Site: brandenburg
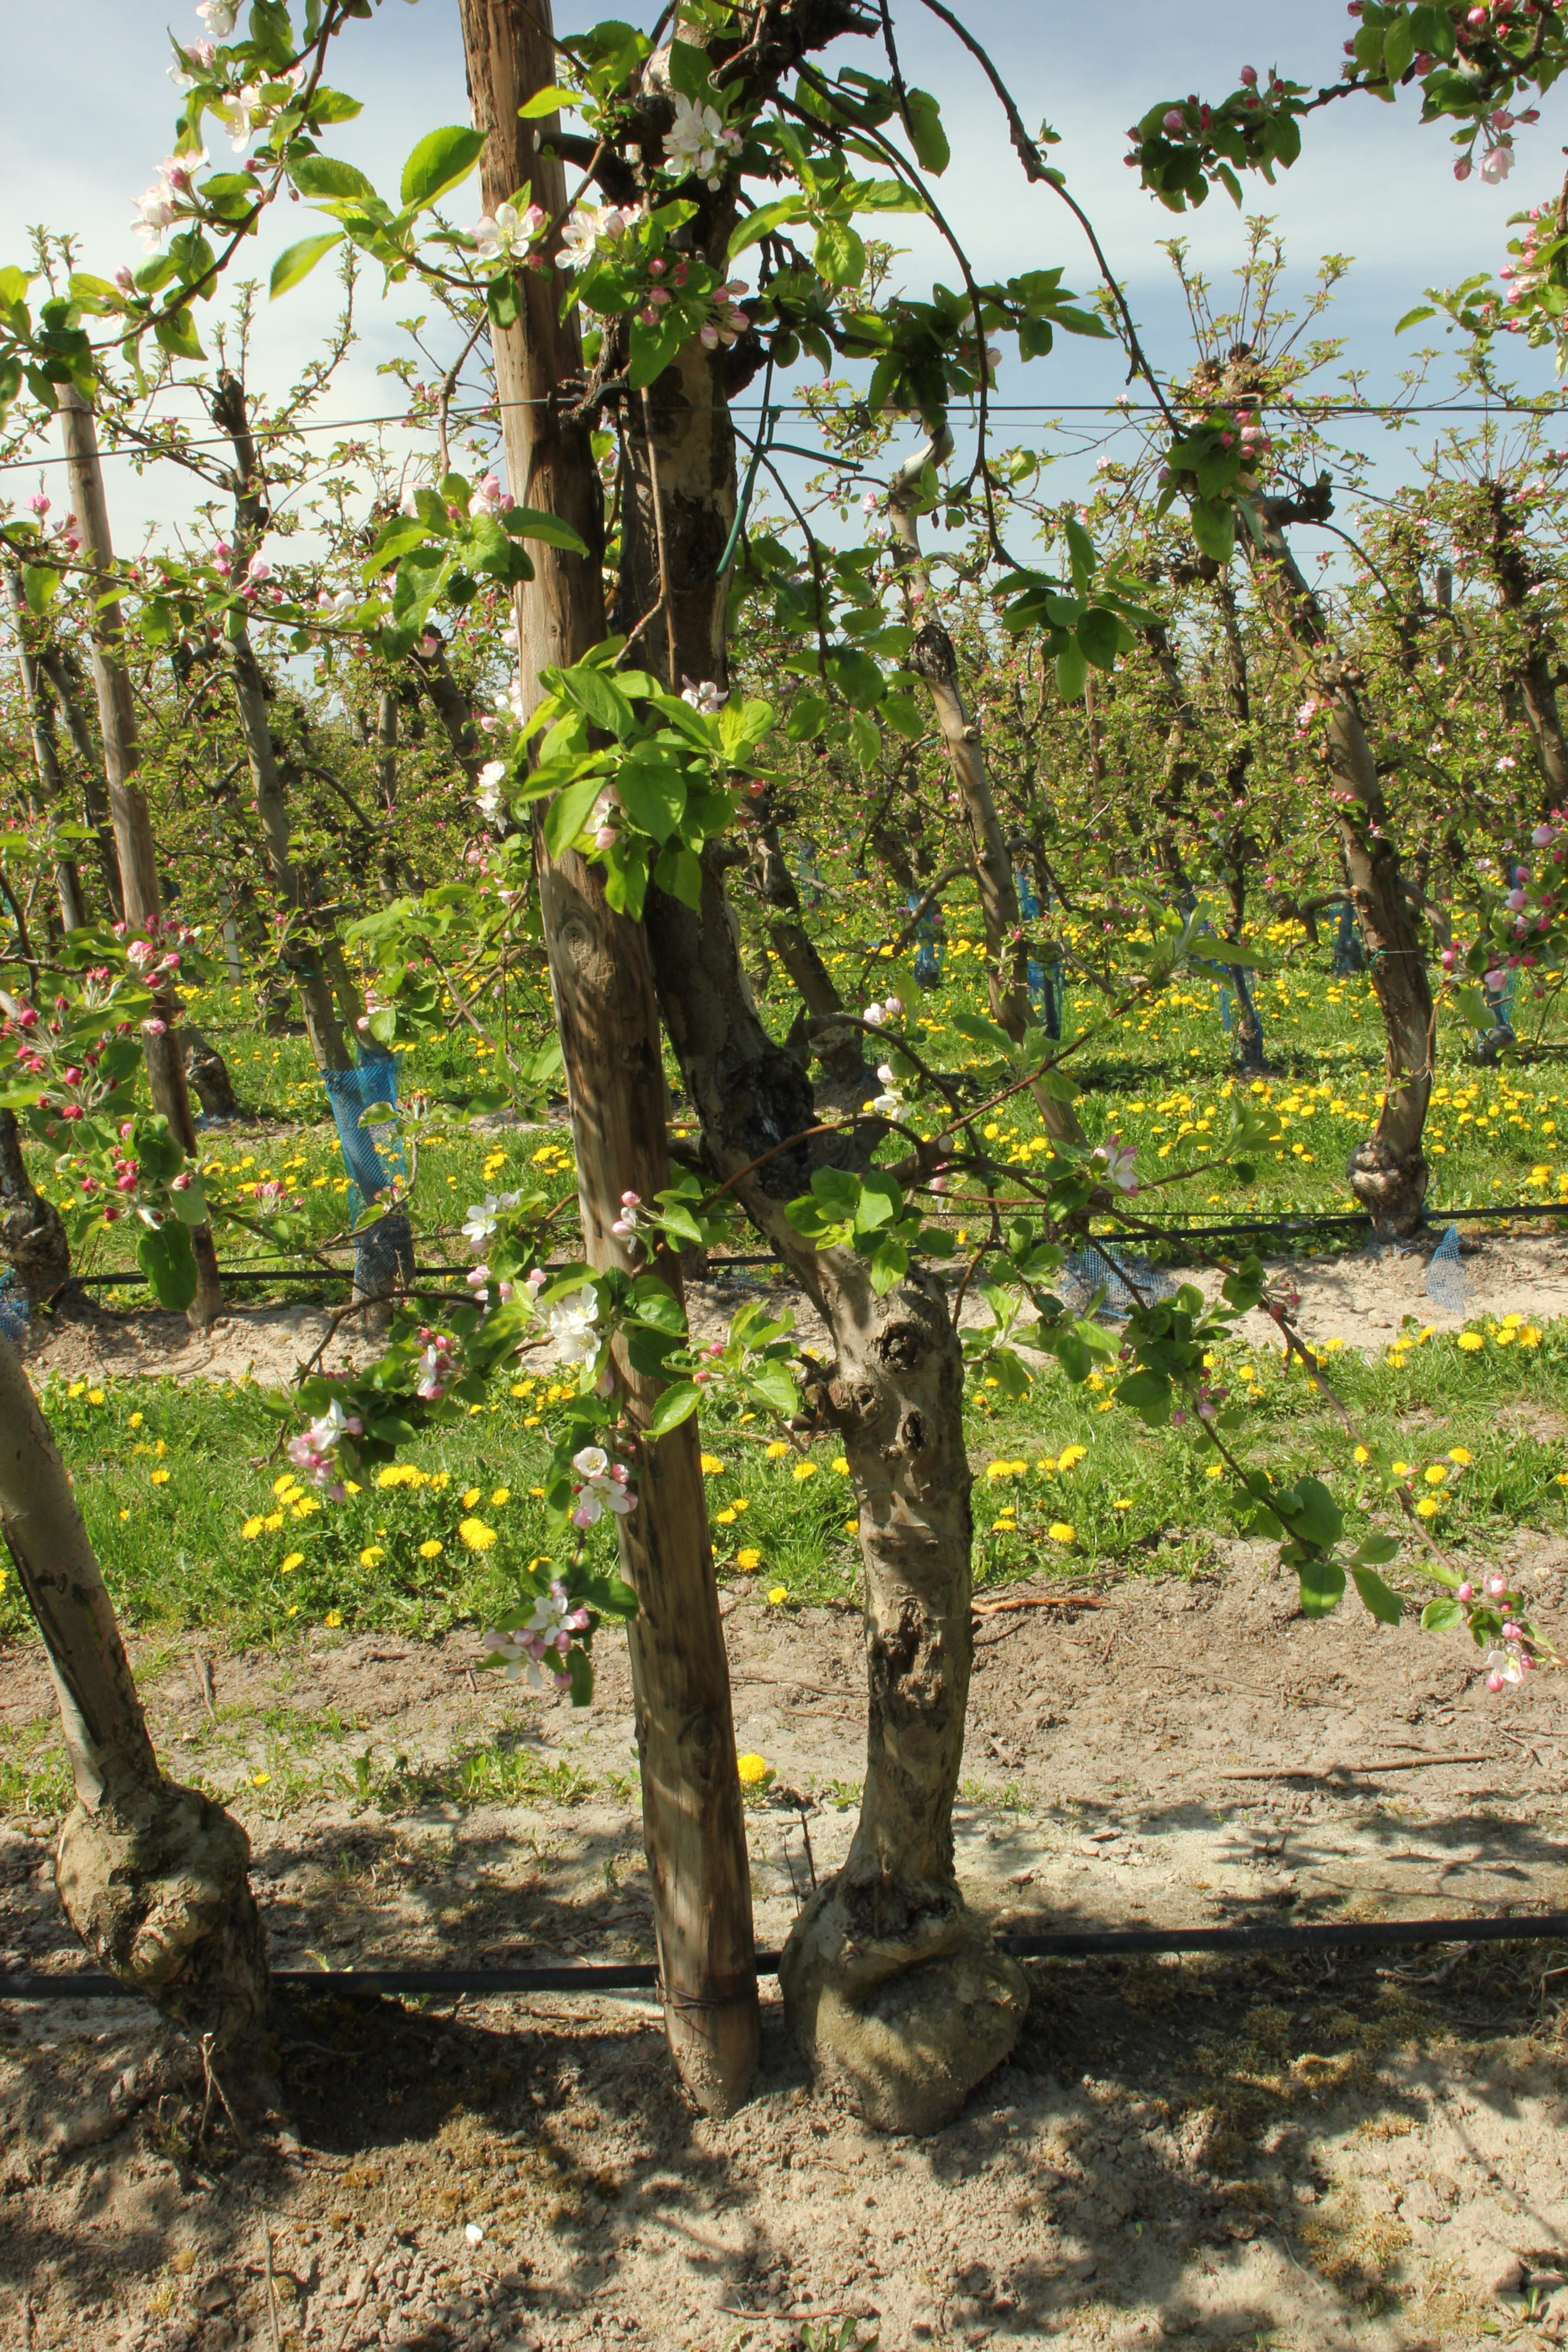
Growth stage (BBCH 57): Inflorescence emergence